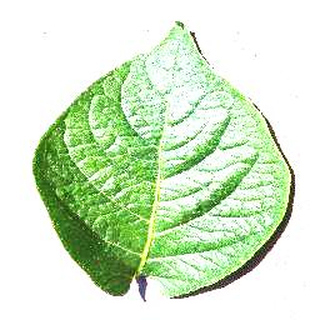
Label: healthy_potato